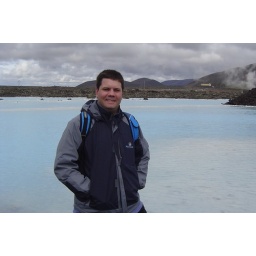
Me standing by the blue waters